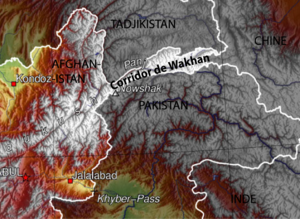
Prisonniers de l’Himalaya est un film documentaire réalisé par Louis Meunier, sorti en 2012.
Une phase de la guerre d'Afghanistan de l'histoire contemporaine oppose à partir d’octobre et novembre 2001, les États-Unis, avec la contribution militaire de l'Alliance du Nord et d'autres nations occidentales, au régime taliban. Cette guerre s'inscrit dans la « guerre contre le terrorisme » déclarée par l'administration Bush à la suite des attentats du 11 septembre 2001 à New York et Washington. Le but de l'invasion selon les États-Unis et leurs alliés était de capturer Oussama ben Laden, détruire l'organisation Al-Qaïda qui possédait des bases dans le pays avec la bénédiction des talibans, et renverser ces derniers.
Un corridor est, en géographie, une extension longue et étroite de la frontière ou de la limite d'une division administrative, géographique, biologique, dont la forme est similaire à la poignée d'une poêle.
Le corridor du Wakhan est un étroit corridor géographique situé dans la province du Badakhchan, dans l'est de l'Afghanistan. Il est aussi surnommé « bec de canard ».
L'émigration des Kirghizes du Pamir afghan en Turquie est la migration, entre 1978 et 1983, d'un groupe d'Afghans de culture kirghize depuis les montagnes du petit Pamir, dans le tiers est du corridor du Wakhan en Afghanistan, jusqu'en Turquie où ils s'installent dans la région du lac de Van, en Anatolie orientale.
La campagne de l’automne 2001 est celle qui commence la guerre d’Afghanistan qui a duré de 2001 à 2014. Elle permet aux États-Unis de commencer la guerre par un succès éclatant, en menant une opération aéro-transportée qui permet le renversement du régime taliban et la destruction des bases d’Al-Qaïda, jugée responsable des attentats du 11 septembre 2001.